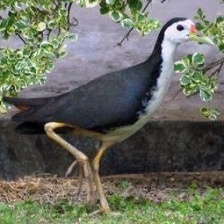
Species: WHITE BREASTED WATERHEN
Scientific name: AMAURORNIS PHOENICURUS
ImageNet parent category: european_gallinule